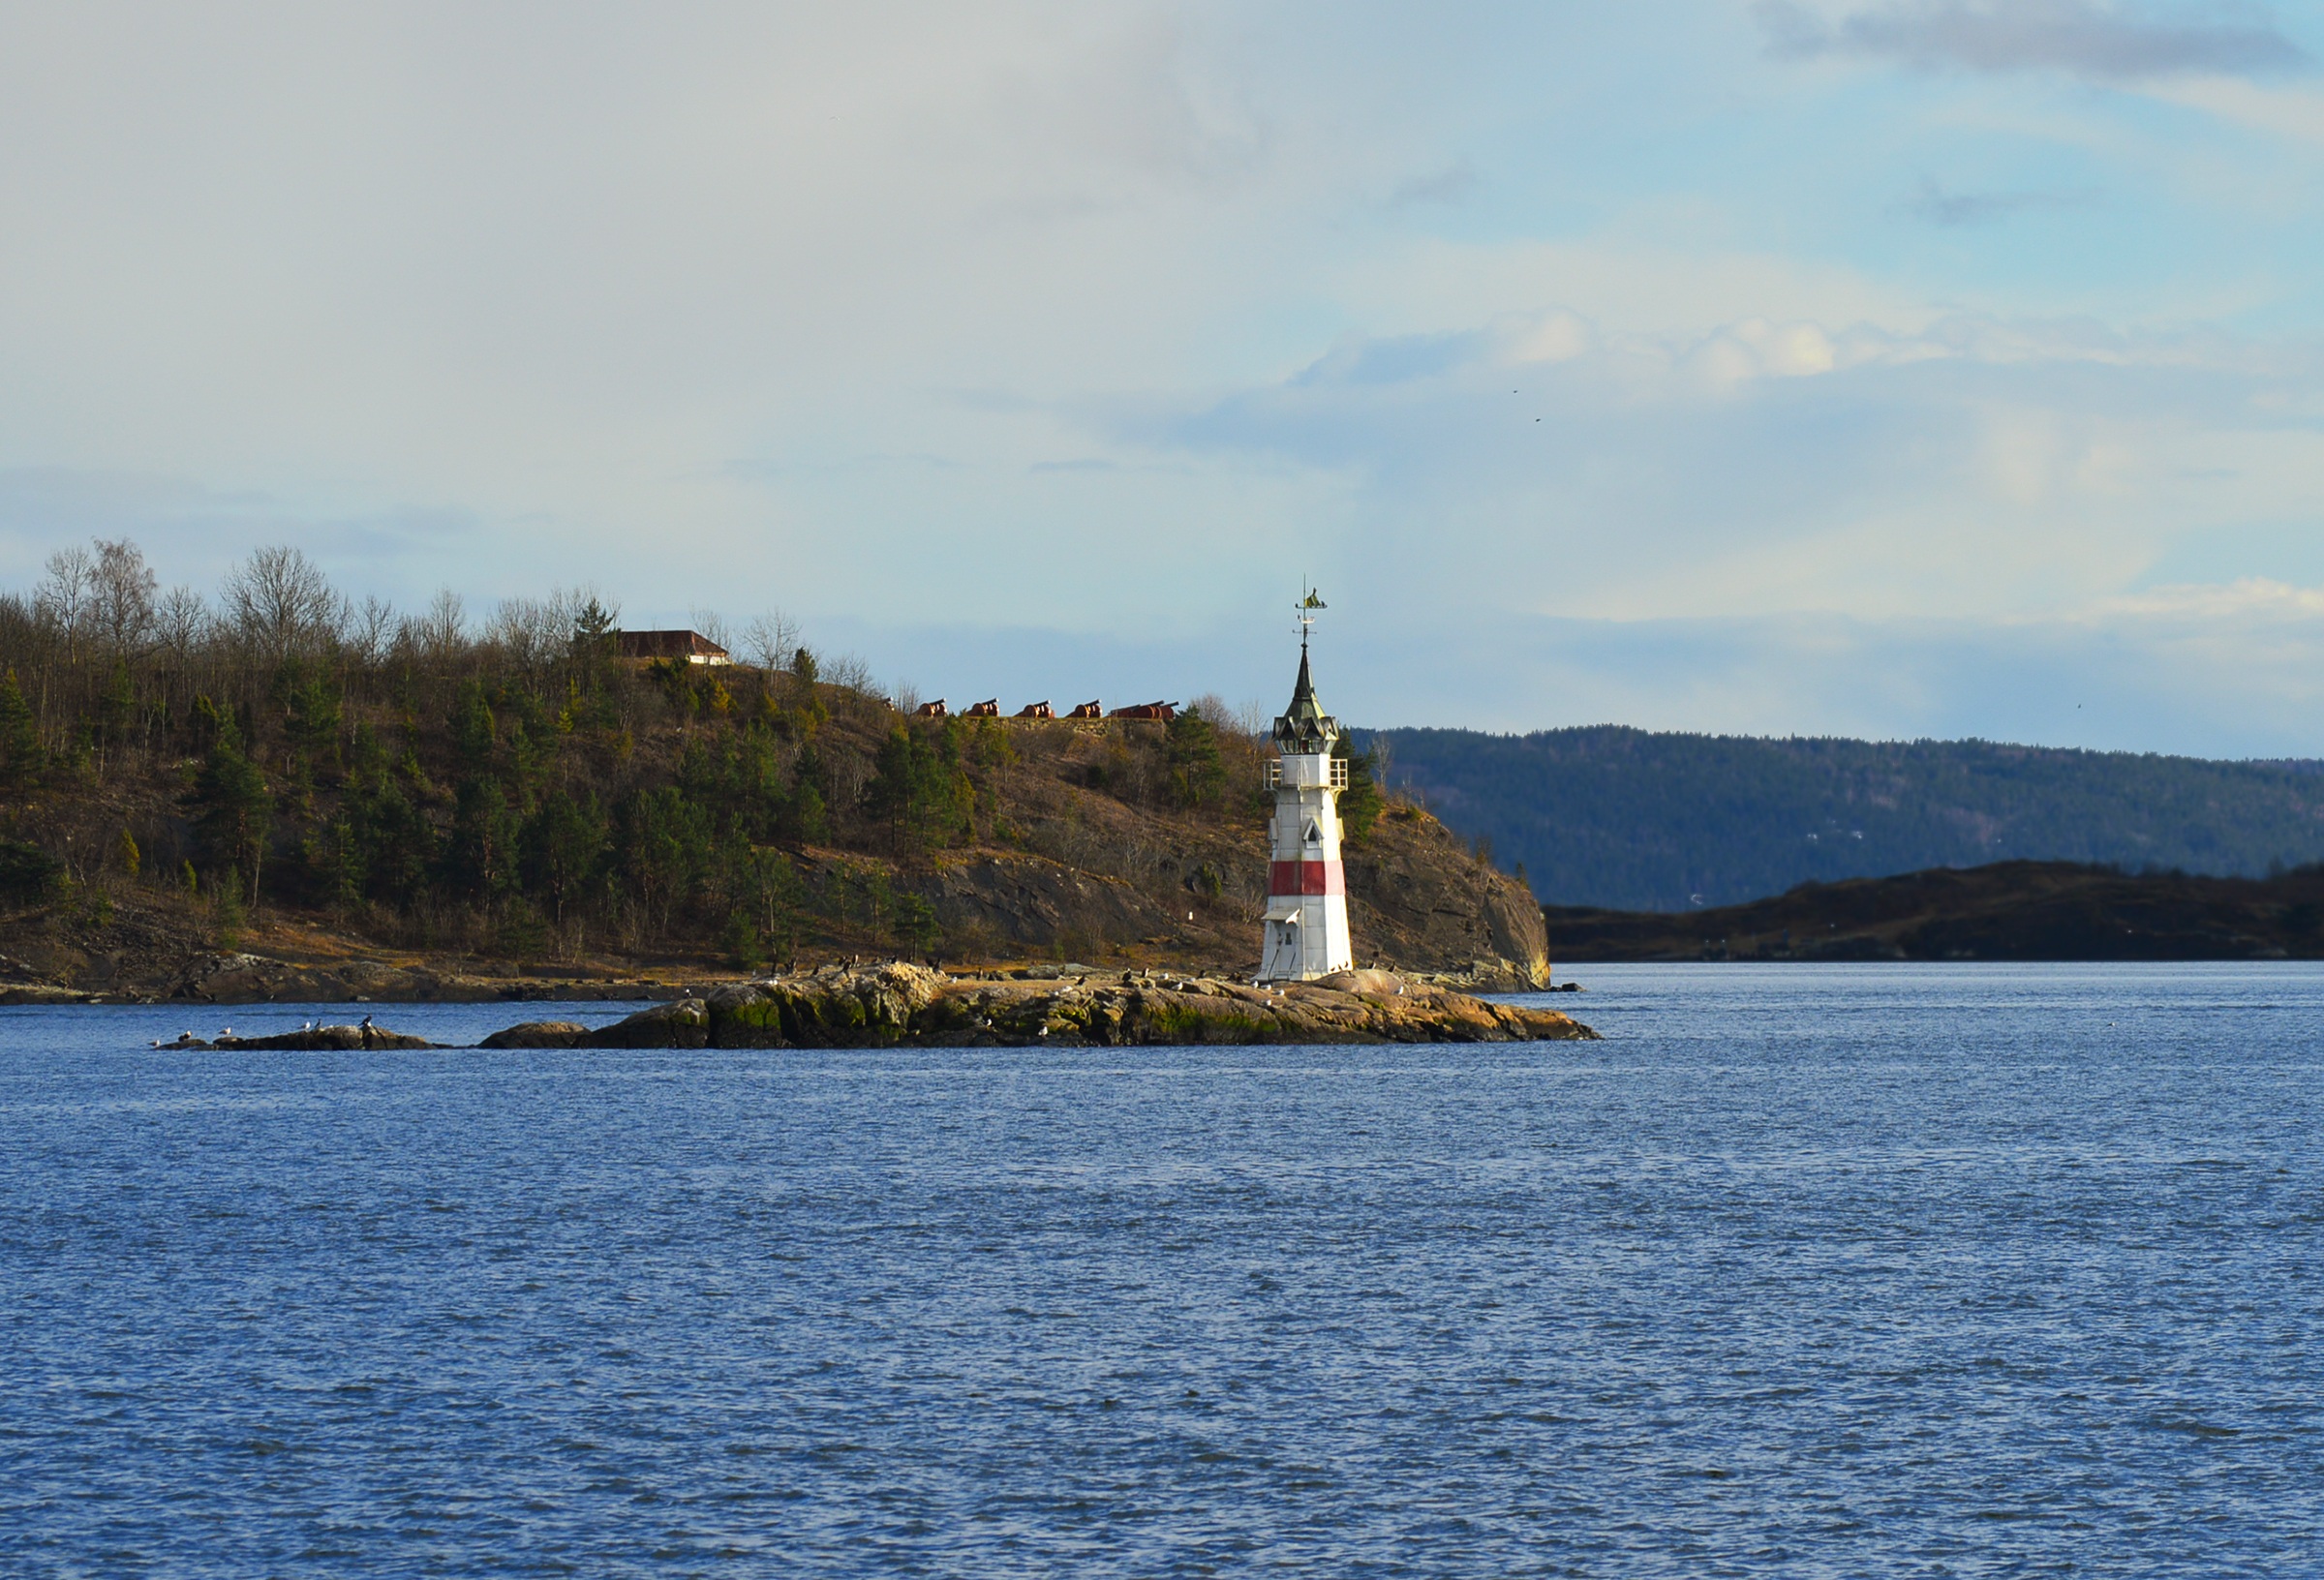
sea, coast, water, nature, lighthouse, boat, shore, lake, cove, vehicle, tower, scenic, peaceful, scenery, bay, island, harbor, beacon, fjord, reservoir, waterway, boating, scene, channel, loch